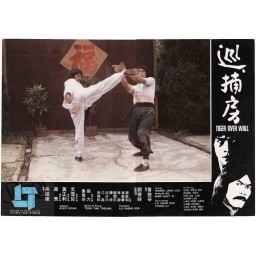
tiger over wall 4